Centro Nacional de Artesanato e Design

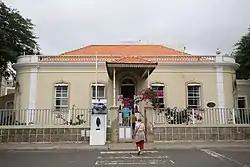
Front of the museum

Centro Nacional de Arte, Artesanato e Design (CNAD) (English: "National Centre for Art, Crafts and Design") is a cultural centre in the city of Mindelo, on the island of São Vicente, in Cape Verde. It is the first cultural institution built from scratch in the country, prepared to host temporary and permanent exhibitions, develop creative residencies and also serve as the basis for a documentary and artistic archive of Cape Verdean traditional and contemporary art production. CNAD is situated at the north end of Praça Nova, in the city centre of Mindelo.